Ishme-Dagan I

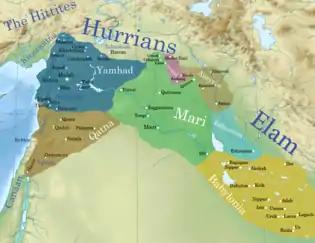
A map of the Ancient Near East showing the geopolitical situation around the Assur (light brown) near contemporary great powers such as: Eshnunna (light blue), Yamhad (dark blue), Qatna (dark brown), the First Dynasty of Babylon (yellow), and the Third Mariote Kingdom (shortly before the conquest of the long-abandoned town of Shubat-Enlil c. 1808 BCE by the Amorite conqueror Shamshi-Adad I.)

Ishme-Dagan I's father, Shamshi-Adad I, was an Amorite king, originally of Terqa (in Syria), who seized control of Assyria around 1808 BCE.